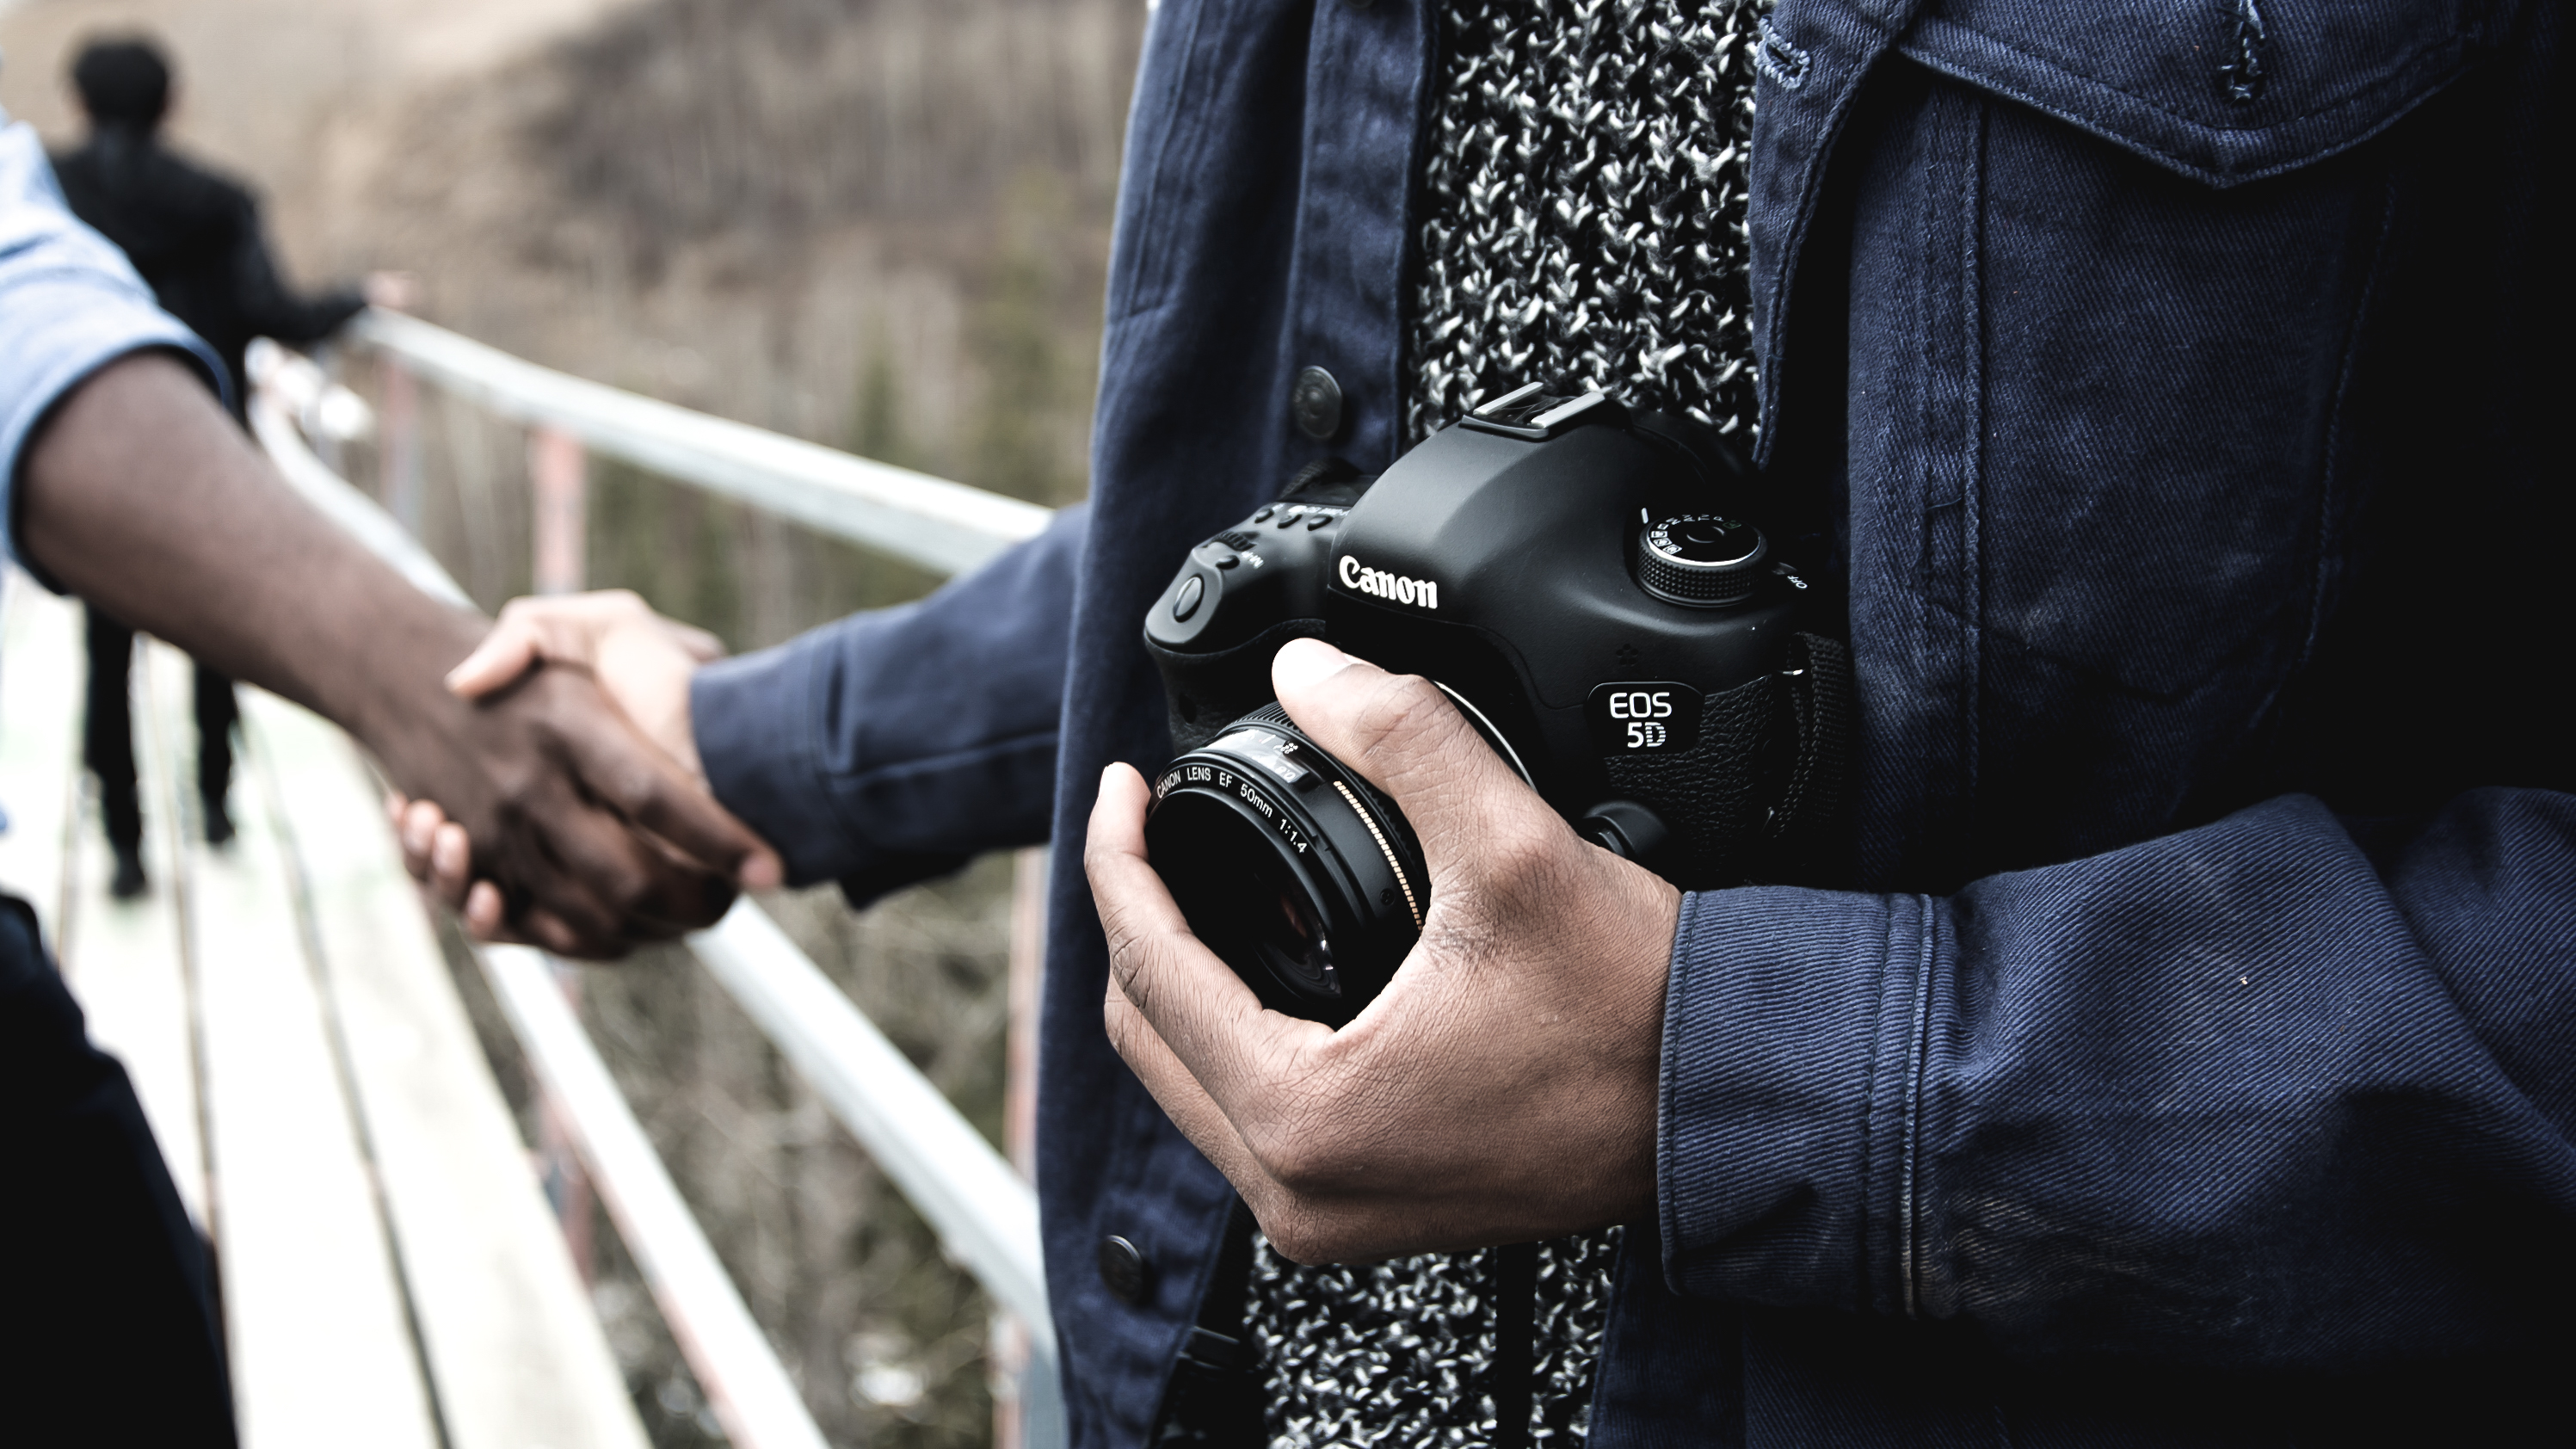
man, person, leather, camera, canon, black, holding hands, hands, handshake, public domain images